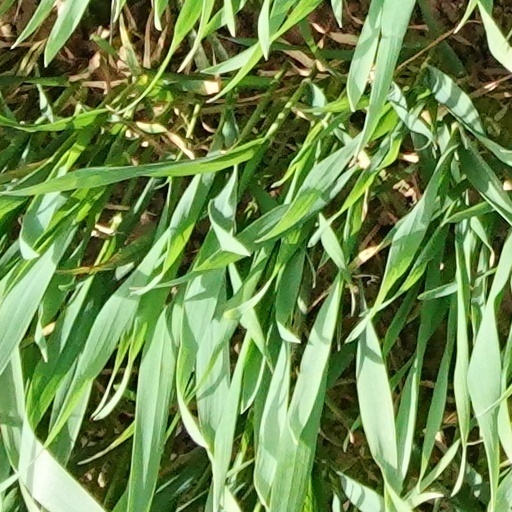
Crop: wheat